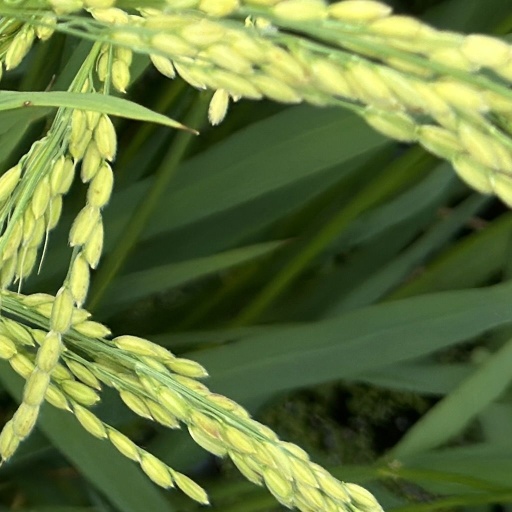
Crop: rice